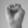
ASL letter: E